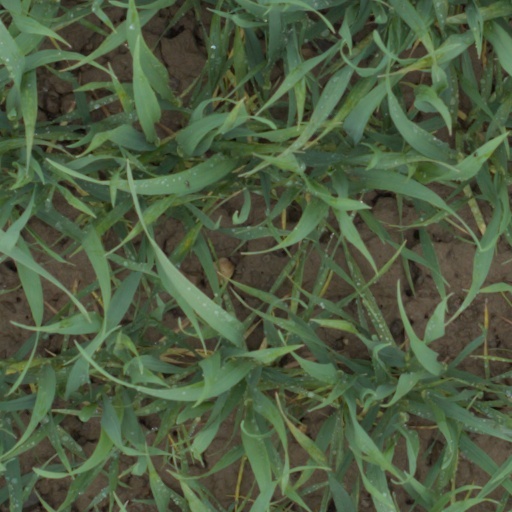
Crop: wheat